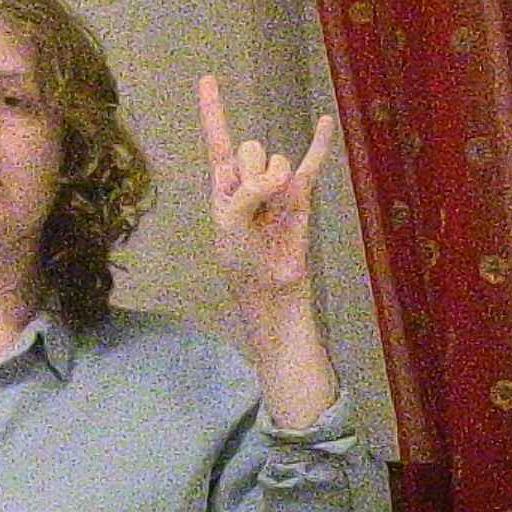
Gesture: rock